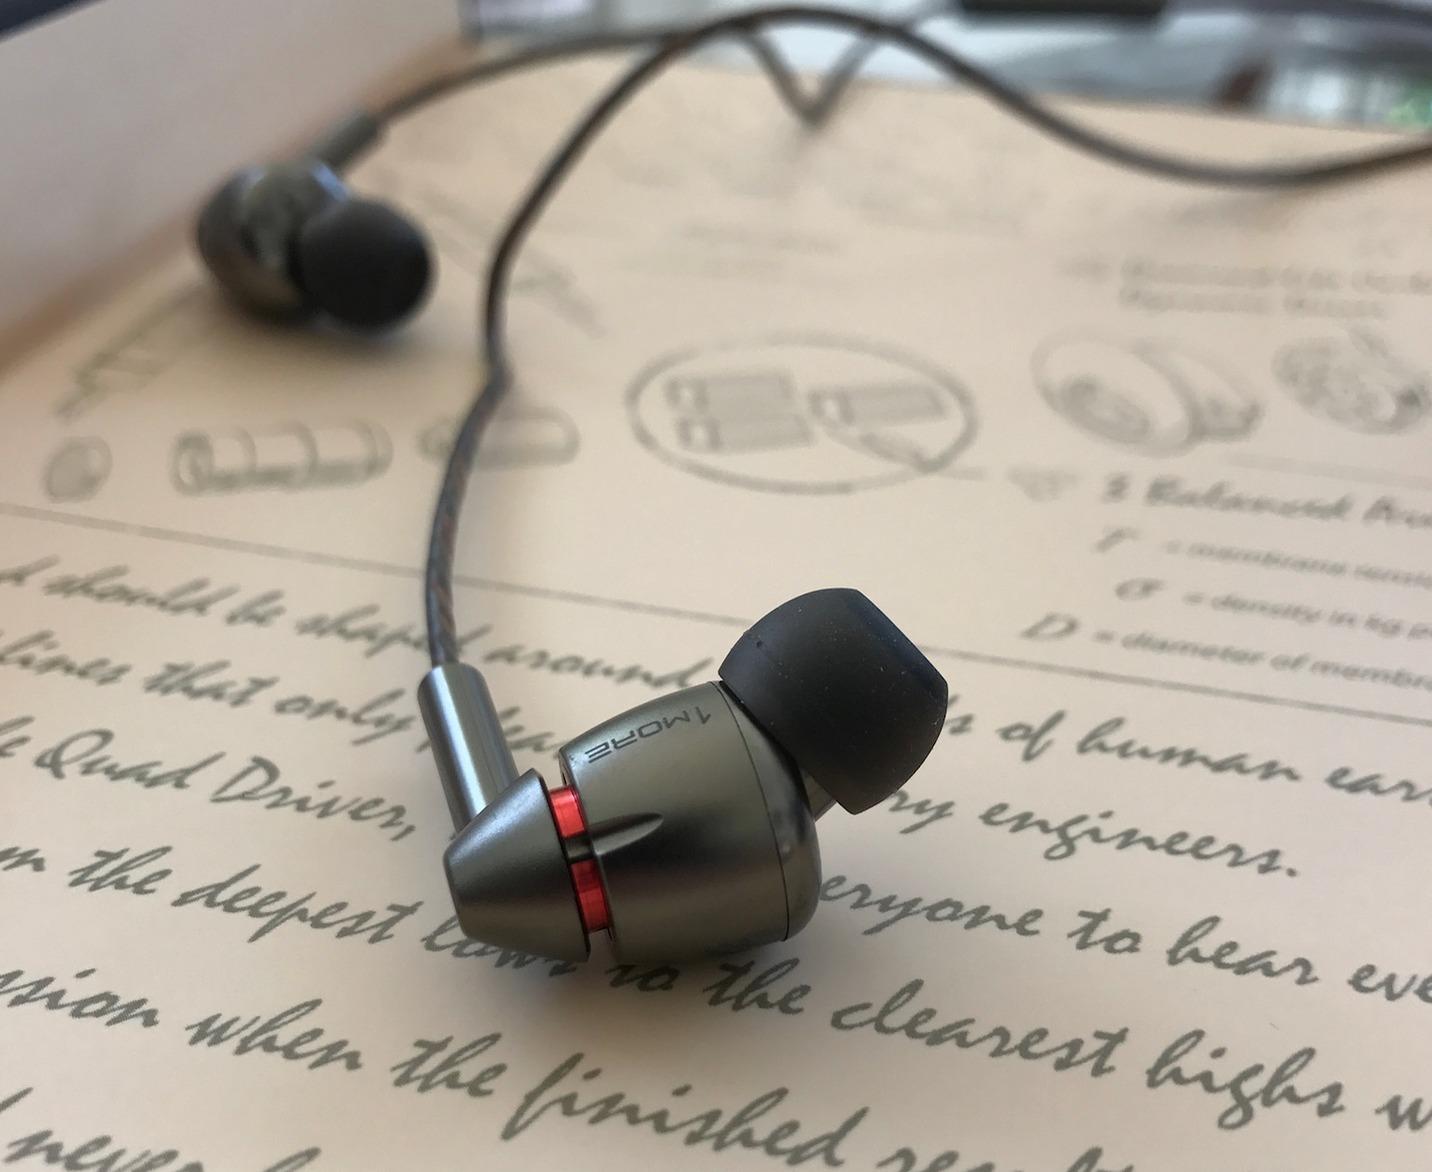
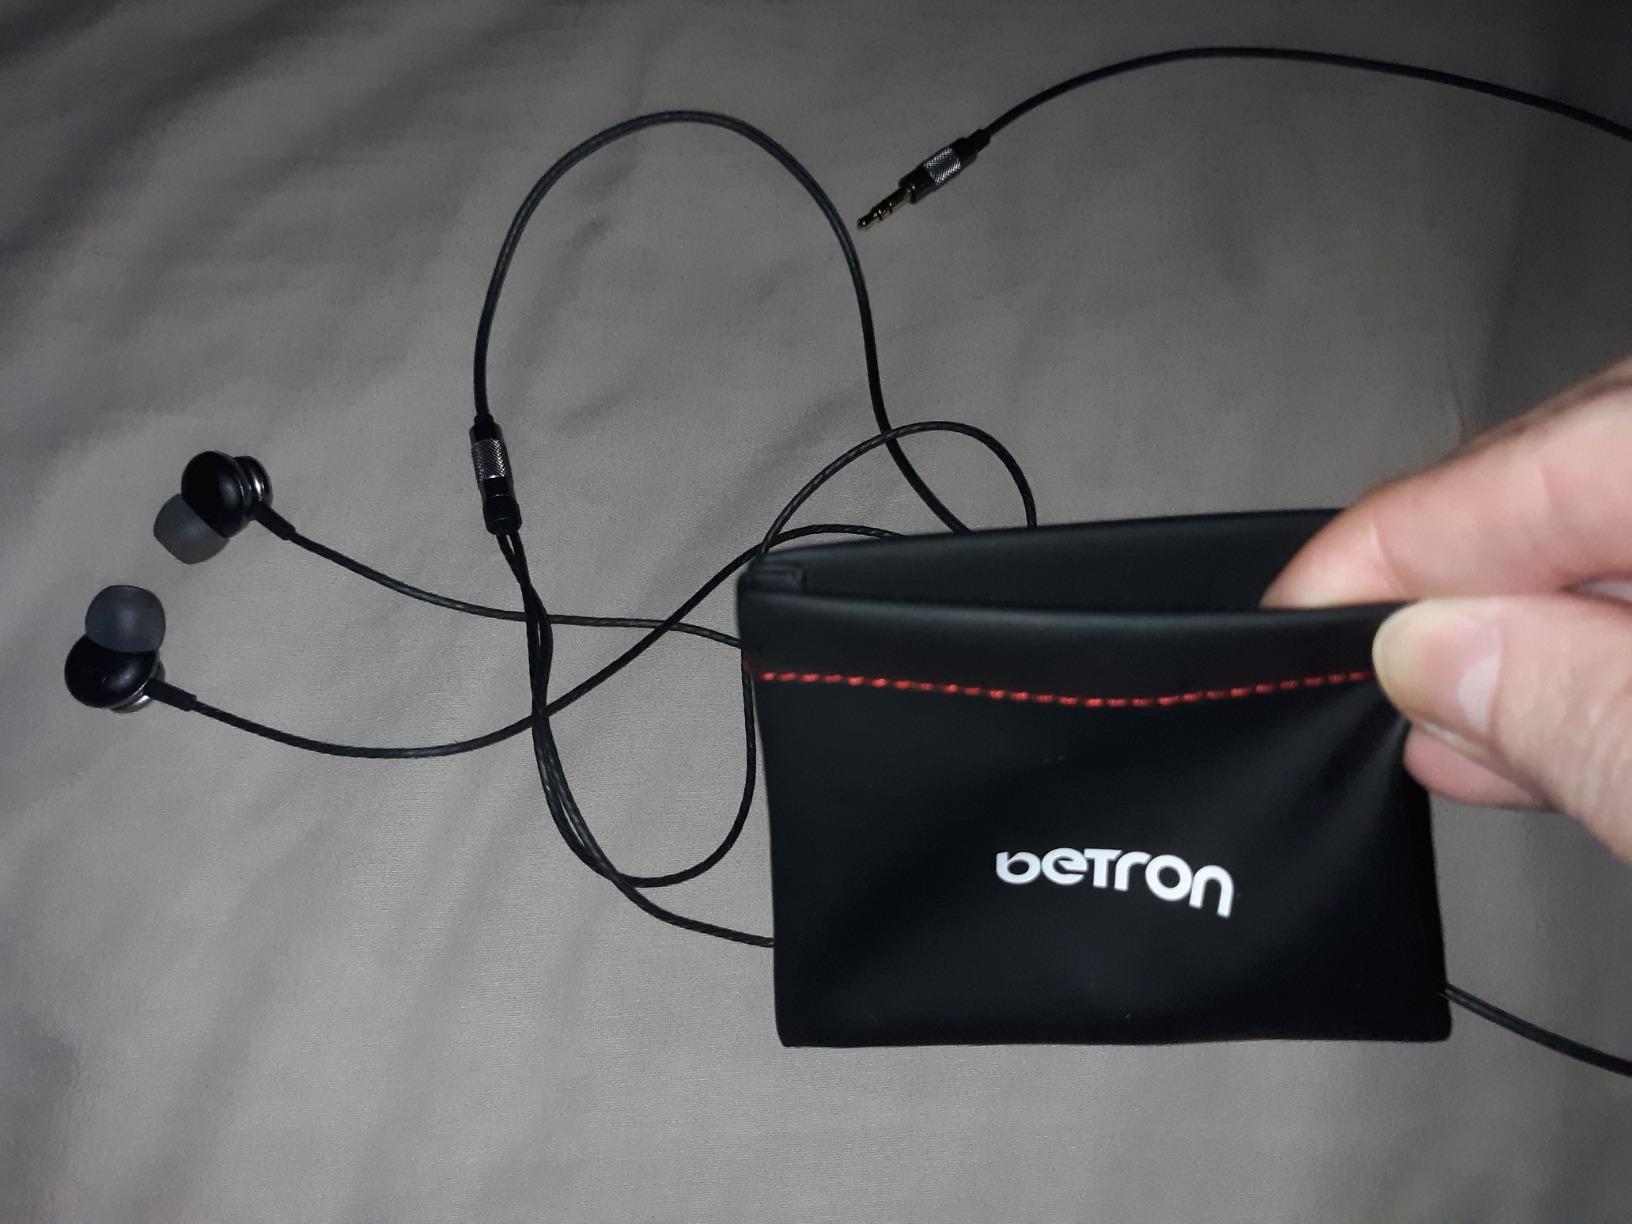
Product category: headphones
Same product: no